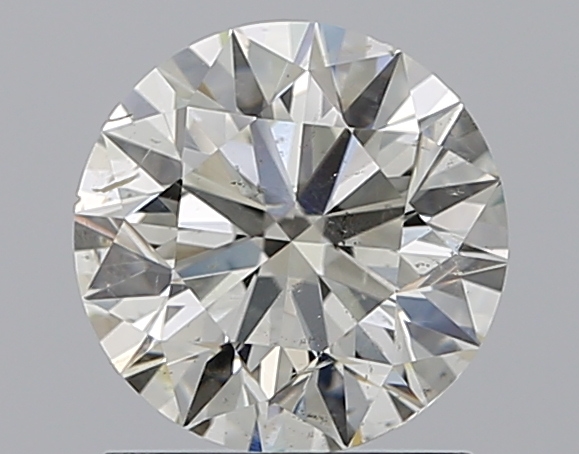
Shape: round
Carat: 1.29
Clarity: SI2
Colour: L
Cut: EX
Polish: EX
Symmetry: EX
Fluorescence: N
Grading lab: GIA
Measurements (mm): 6.91 x 6.93 x 4.33